Xiamen

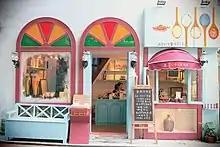
A local store on Gulangyu

Gulangyu, a former treaty port enclave, has views of the city and many Victorian-style buildings. The ticket price to the Gulangyu scenic spot is 50 yuan/person (including ferry costs and Haoyue Park ticket). There are small shops everywhere in Gulangyu where you can buy local products such as crafts, calligraphy, beads, carved lacquer, painted sculptures, ceramics and so on. It also leads the way in shopping streets full of restaurants and has numerous dishes apart from seafood.